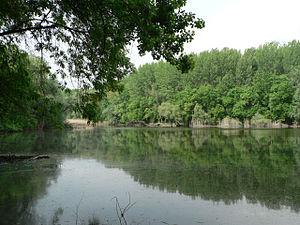
Čortanovci est une localité de Serbie située dans la province autonome de Voïvodine. Elle fait partie de la municipalité d'Inđija dans le district de Syrmie. Au recensement de 2011, elle comptait 2 337 habitants.
Beška est une localité de Serbie située dans la province autonome de Voïvodine. Elle fait partie de la municipalité d'Inđija dans le district de Syrmie. Au recensement de 2011, elle comptait 5 783 habitants.
Inđija est une ville et une municipalité de Serbie situées dans la province autonome de Voïvodine. Elles font partie du district de Syrmie. Au recensement de 2011, la ville comptait 26 025 habitants et la municipalité dont elle est le centre 47 433.